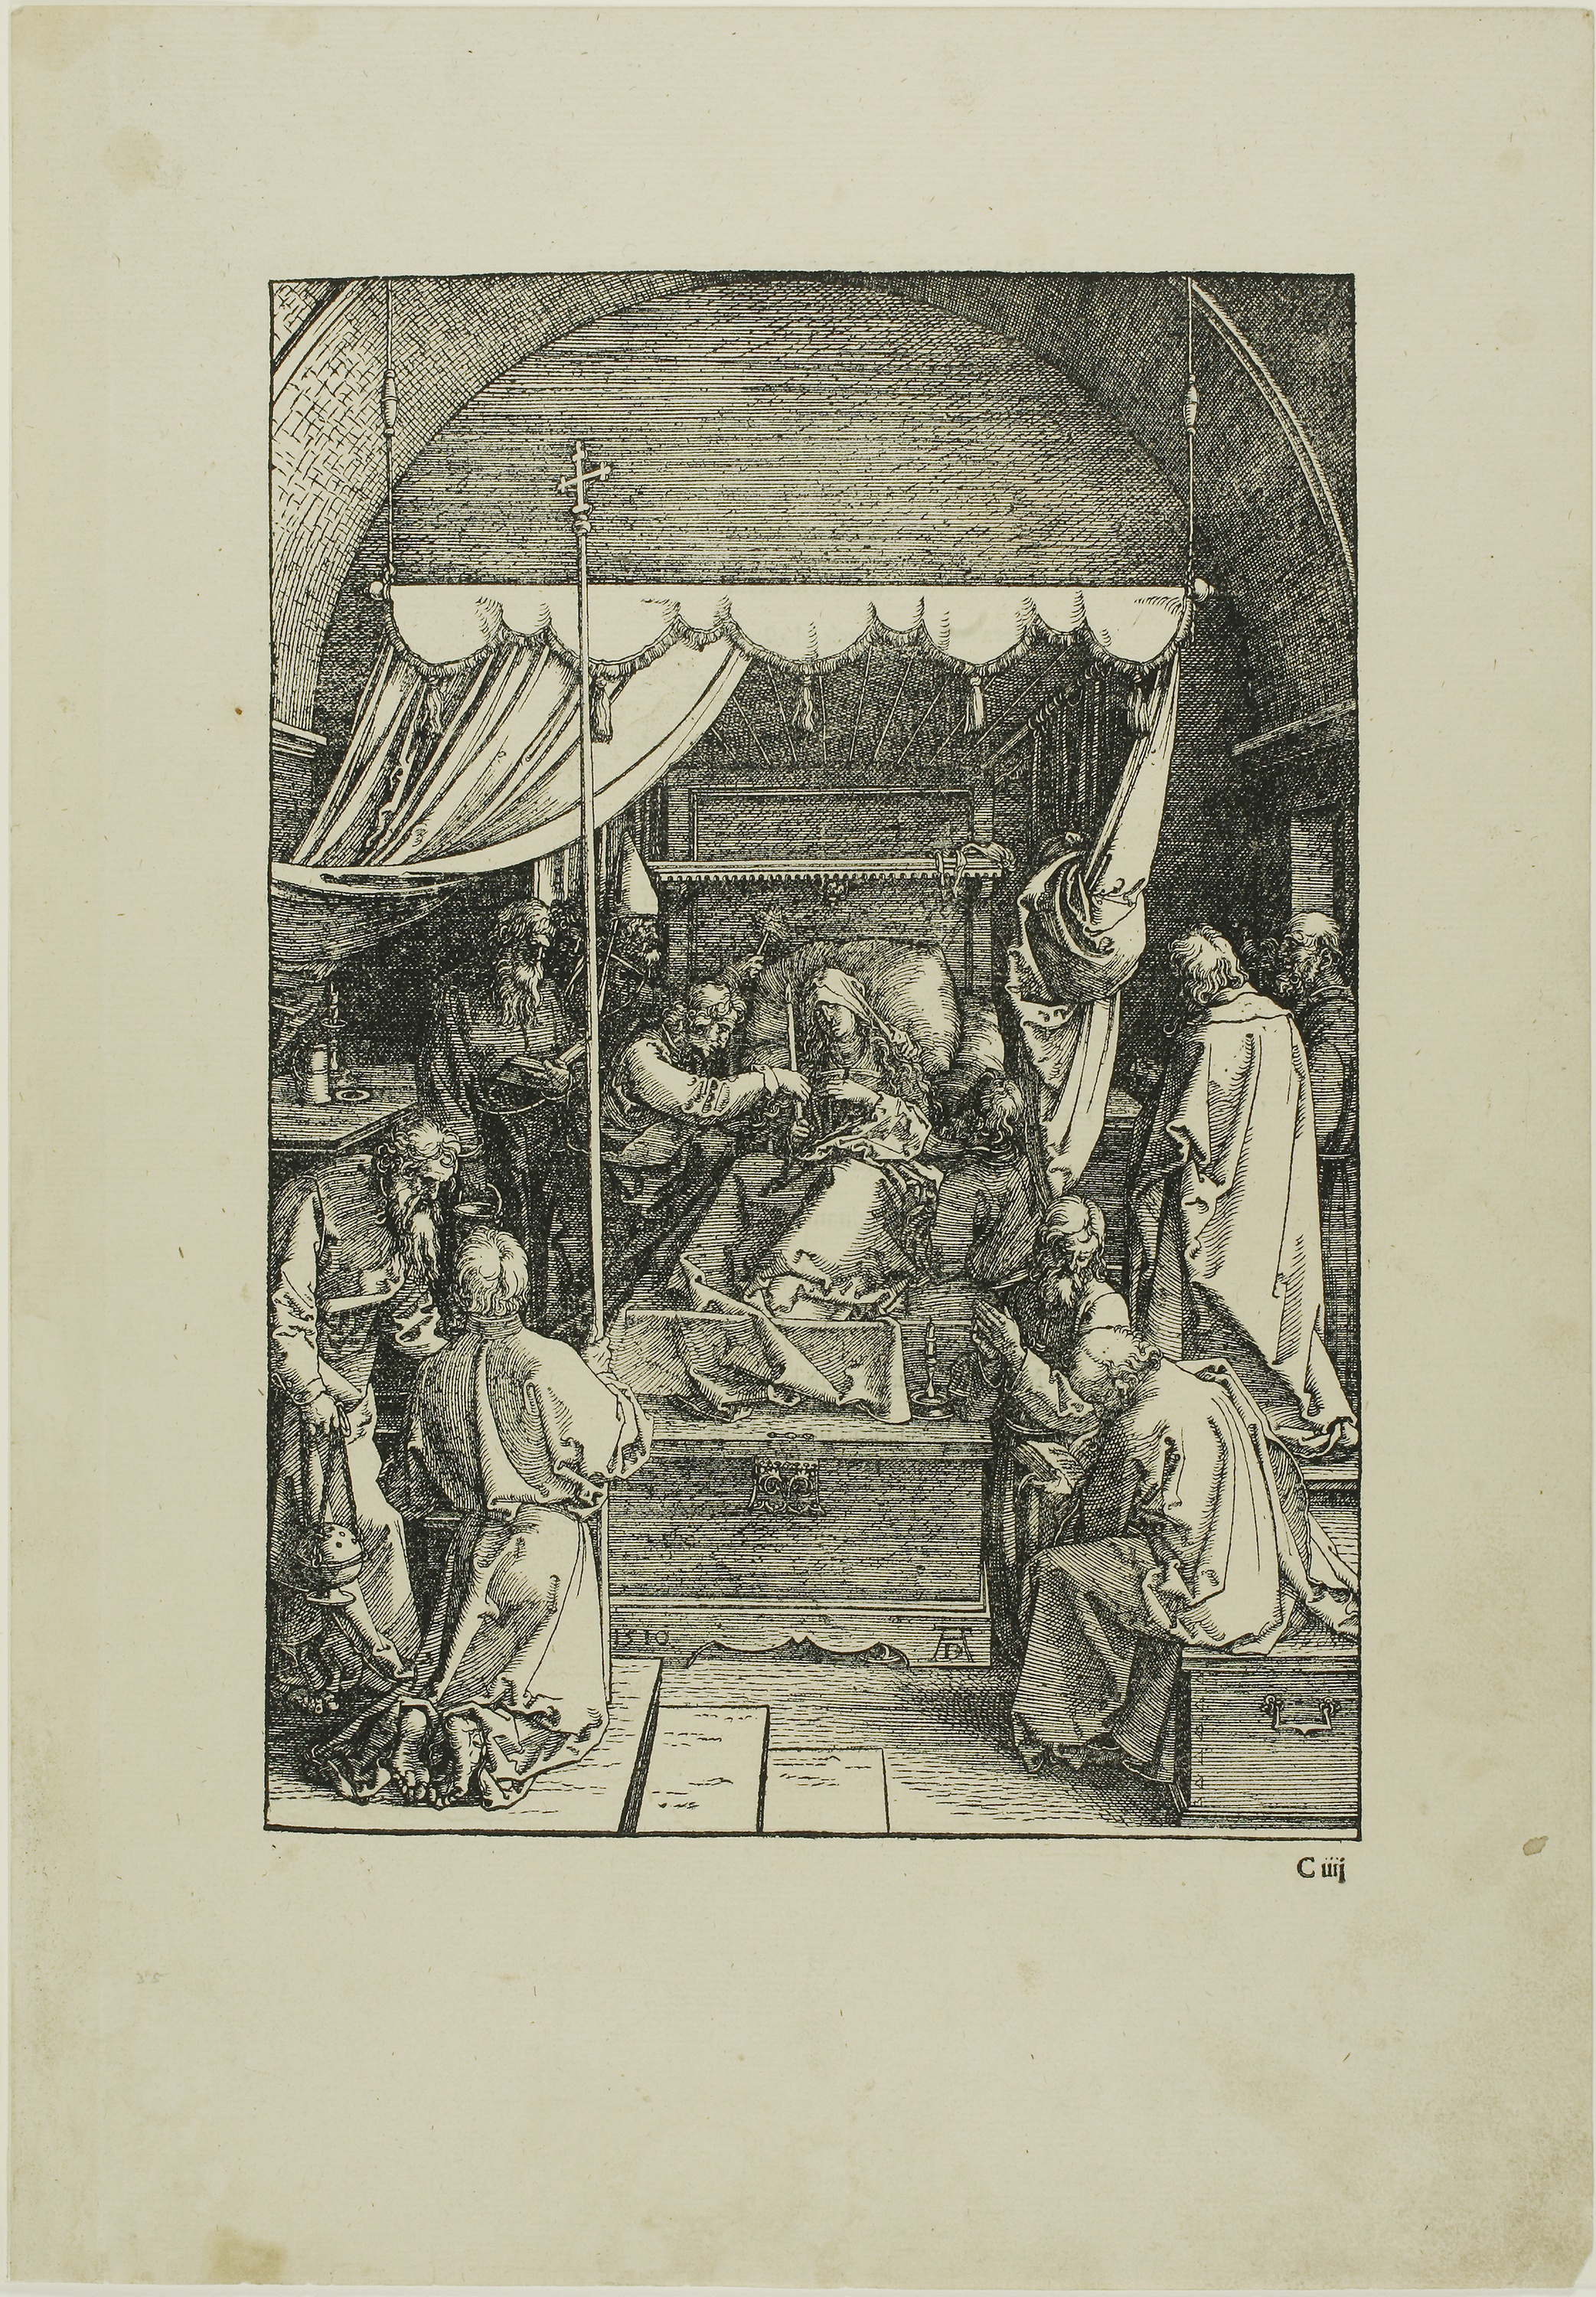
text, art, history, artwork, illustration, picture frame, drawing, ancient history, visual arts, printmaking